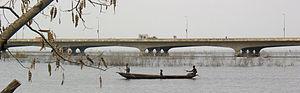
Le Third Mainland Bridge est un pont situé à Lagos, au Nigéria. Avec ses 10 500 m, c'est le plus long pont d'Afrique et le 24ᵉ du monde. C'est le seul pont avec les ponts Eko et Carter qui relie l'Île de Lagos au continent. Il a été construit par Julius Berger Nigeria PLC en 1990.
Cette liste de ponts du Nigeria présente les ponts remarquables du Nigeria, tant par leurs caractéristiques dimensionnelles, que par leur intérêt architectural ou historique.
La liste des ponts les plus longs au monde recense les viaducs ou complexes de viaducs ou de ponts de longueur totale supérieure ou égale à 3 kilomètres et classés par ordre décroissant de longueur d'une part et les ouvrages de transports guidés d'autre part. Pour une liste de ponts classés selon leur portée, voir la liste des ponts suspendus et celle des ponts à haubans.